WALL-E

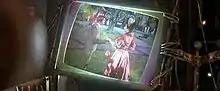
A live-action clip from the "Hello, Dolly!" song "It Only Takes a Moment" inspires WALL-E to hold hands with EVE

Stanton originally wanted to juxtapose the opening shots of space with 1930s French swing music, but changed his mind after seeing "The Triplets of Belleville" (2003), not wanting to appear as if he were copying it. Stanton then thought about the song "Put On Your Sunday Clothes" from "Hello, Dolly!", since he had portrayed the sidekick Barnaby Tucker in a 1980 high school production. Stanton found that the song was about two naive young men looking for love, which was similar to WALL-E's own hope for companionship. Jim Reardon, storyboard supervisor for the film, suggested WALL-E find the film on video, and Stanton included "It Only Takes a Moment" and the clip of the actors holding hands, because he wanted a visual way to show how WALL-E understands love and conveys it to EVE. "Hello, Dolly!" composer Jerry Herman allowed the songs to be used without knowing what for; when he saw the film, he found its incorporation into the story "genius". Coincidentally, Newman's uncle Lionel worked on "Hello, Dolly!"